Véraza culture

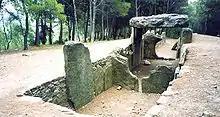
Dolmen Lo Morrel dos Fados (Pépieux, Aude)

The Veraza Culture was a Chalcolithic culture that extended over the half north of Catalonia and the southern French departments of Aude and Pyrénées-Orientales, in a period between 3500 and 2000 BC.